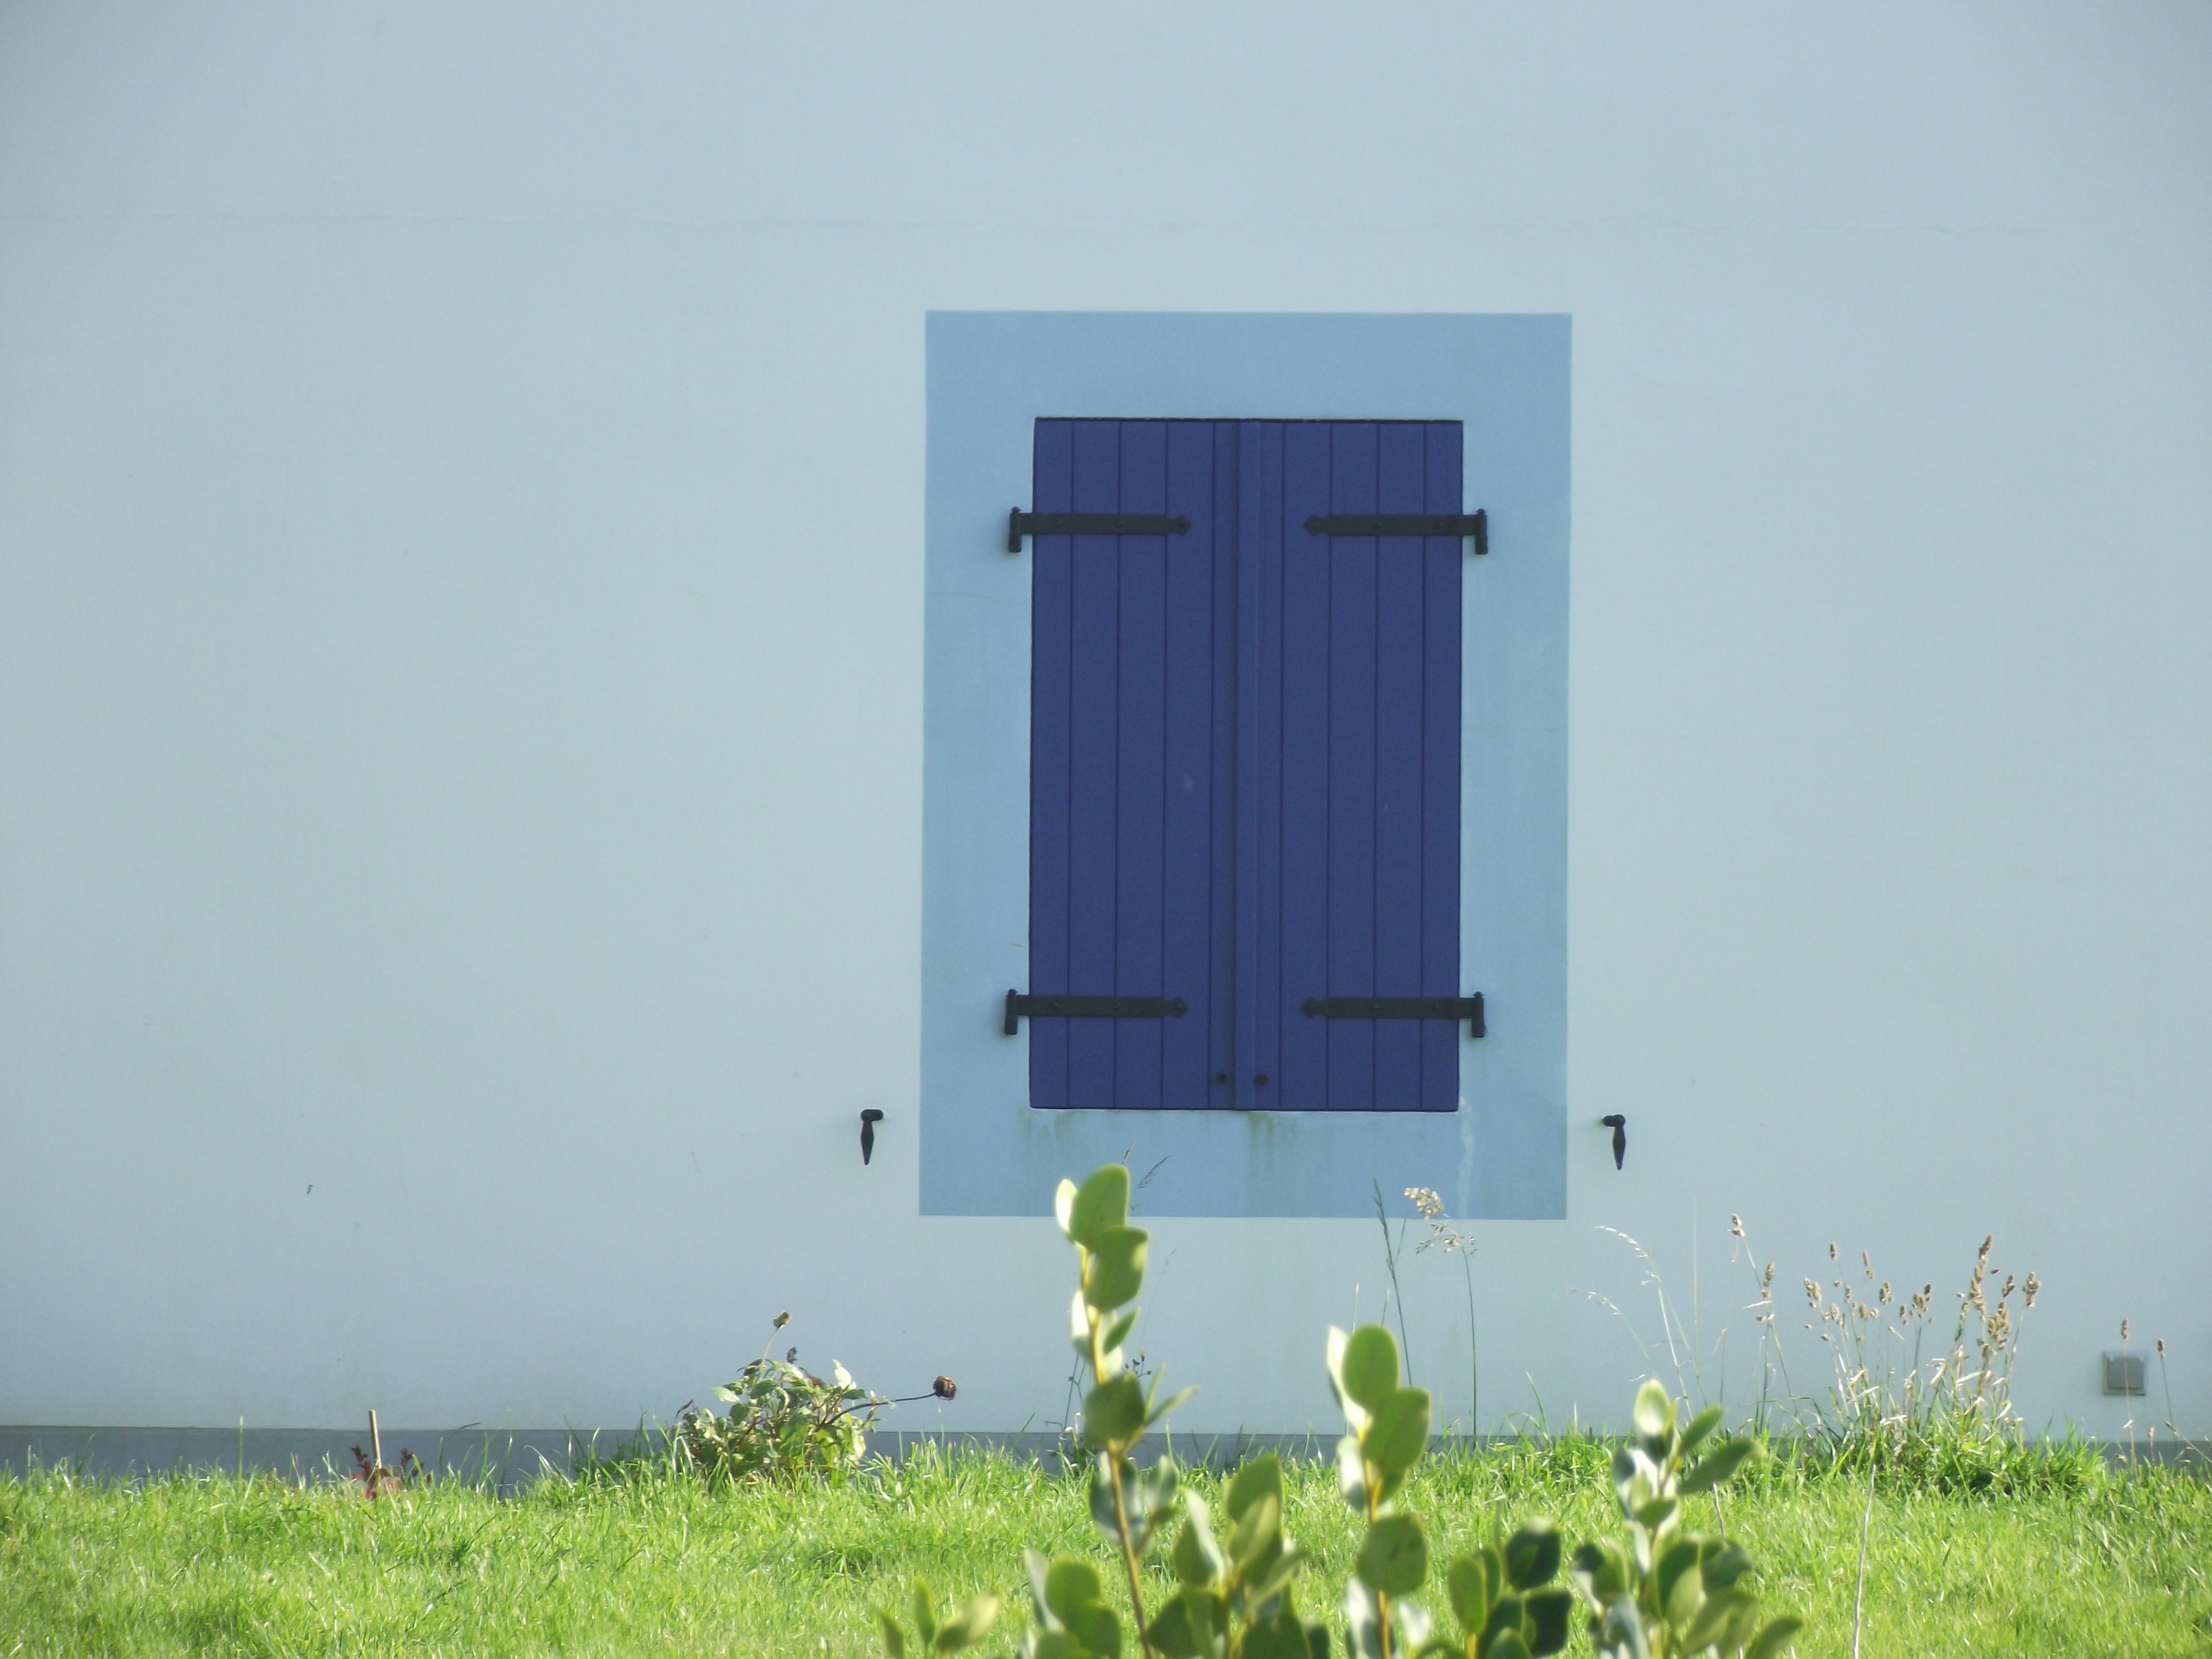
grass, sky, field, house, window, holiday, island, facade, door, energy, cool image, i, breton, brittany, small house